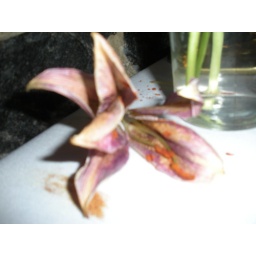
Dead flower on my table at Mt. Washington Tavern in Baltimore Maryland